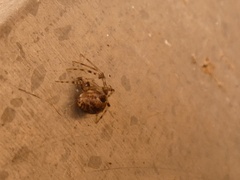
Species: Parasteatoda_tepidariorum